Dan MacKenzie

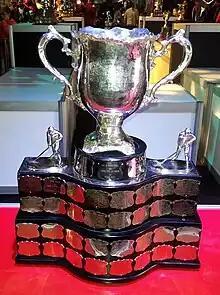
Silver bowl trophy with two large handles, mounted on a wide black plinth engraved with team names on silver plates.

In October 2019, MacKenzie stated it was a priority to grow the CHL's brand and build upon the experience for players and spectators, and to bring national events such as the Memorial Cup to smaller communities. He also stated the need to promote the CHL's scholarship program, which exceeds a $10-million investment each year for the future of players who have careers outside of hockey.